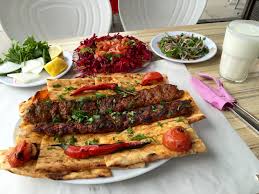
Yemek: kebap